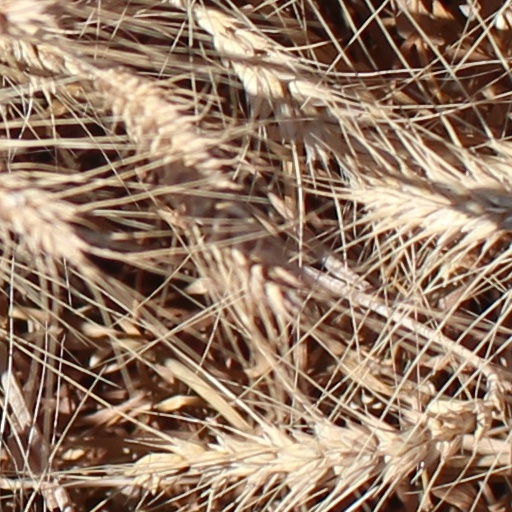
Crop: wheat